La Bombonera

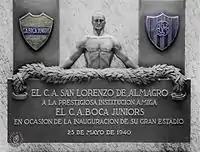
Plaque donated by San Lorenzo de Almagro on the occasion of the inauguration of "La Bombonera", May 1940.

The stadium finally opened on May 25, 1940, with a friendly match between Boca and San Lorenzo, which the home side won 2–0 with both goals scored by . Due to the fact that the stadium did not have a lighting system, the game only lasted 70' (two halves of 35' each).